James G. Field

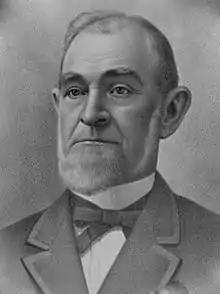

James Gaven Field (February 24, 1826 – October 12, 1901) was an American politician in California and Virginia, who was also a businessman, government clerk, and Confederate major. He became the Attorney General of Virginia and the vice presidential nominee of the Populist Party during the 1892 presidential election.